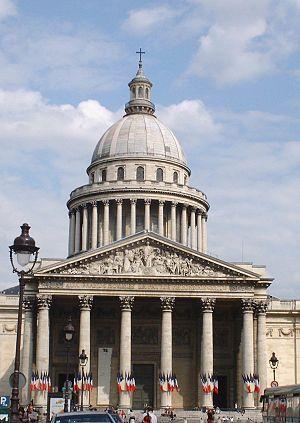
Le Panthéon de Paris dessiné par Jacques-Germain Soufflot est fini de construire.